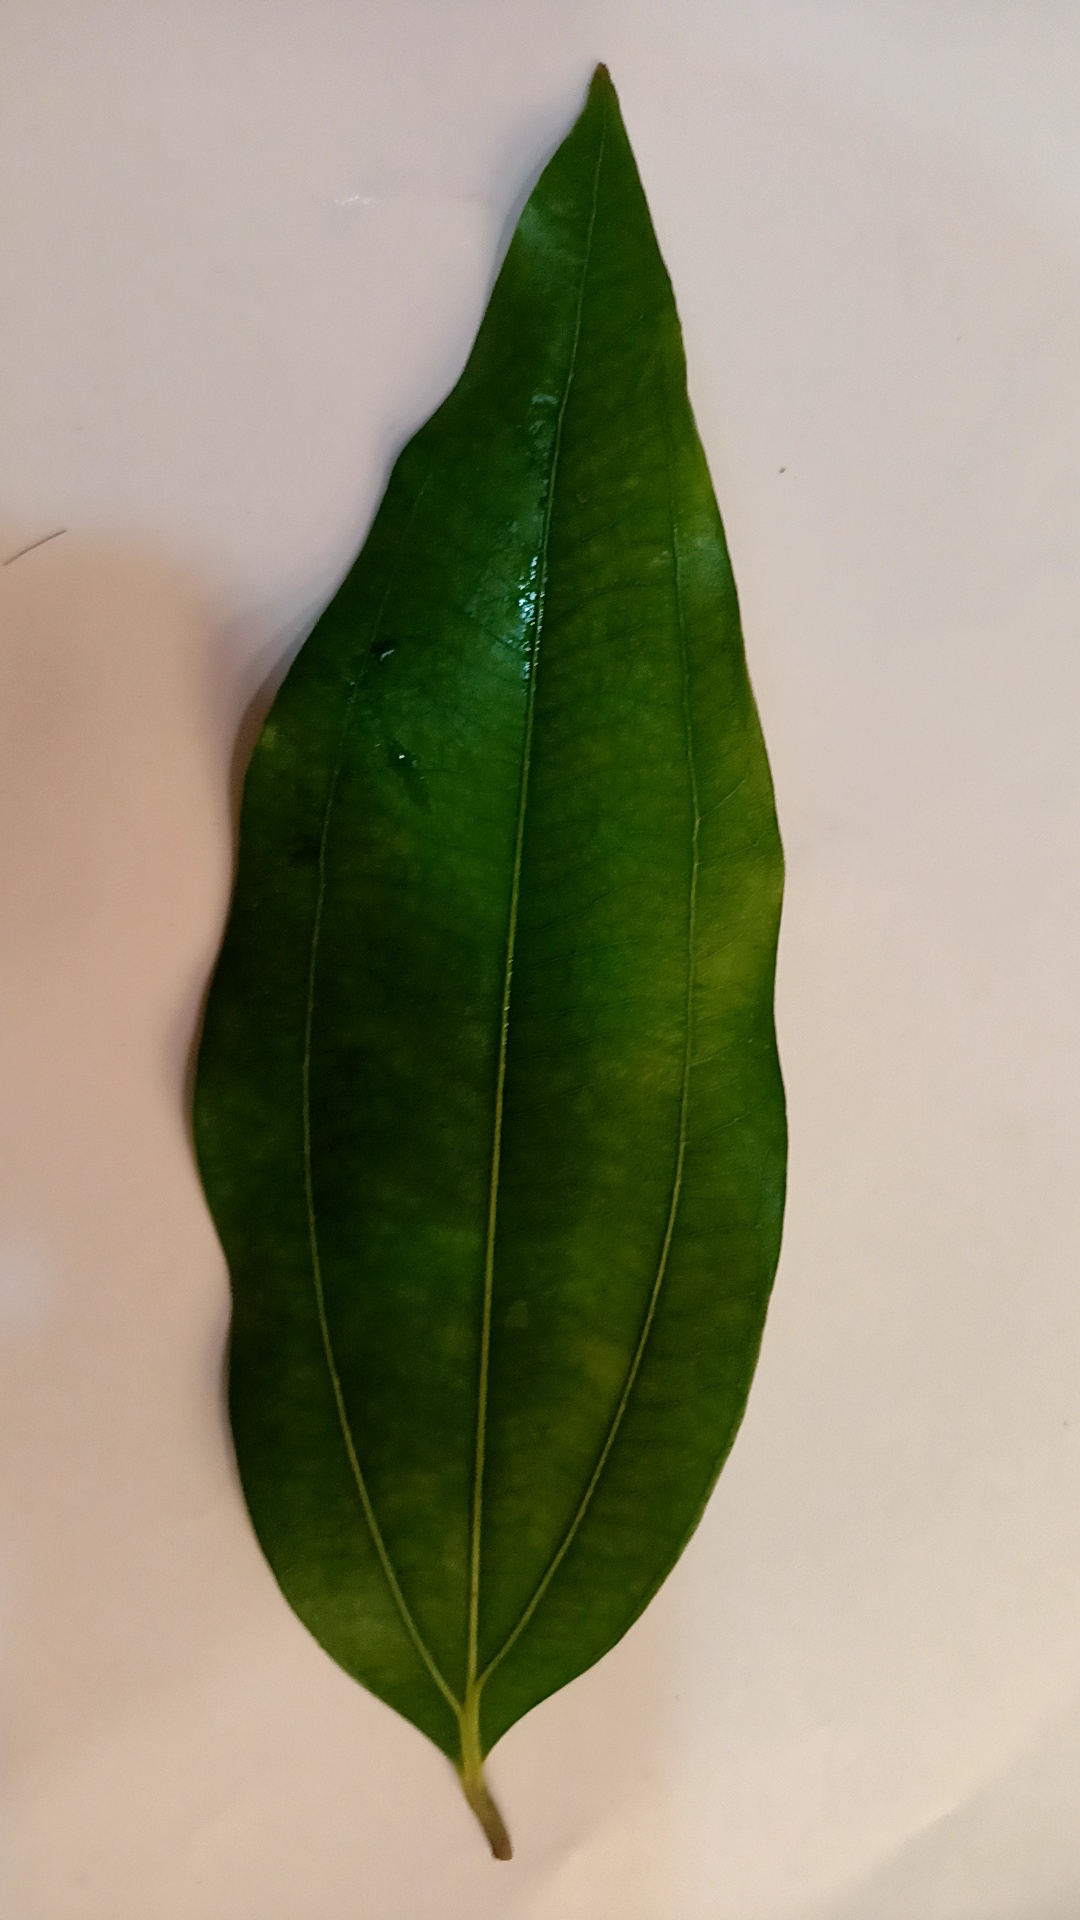
Label: Healthy